Edmonton Christian High School

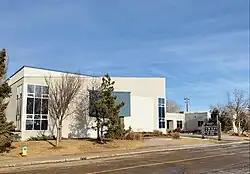
Edmonton Christian High School in 2023

Edmonton Christian High School is a Christian high school (grades 10–12) in Edmonton, Alberta, operated by the Edmonton Society for Christian Education, and established in 1965. ECHS provides Christ-centred education from students grade 10–12. Edmonton Christian High School is a sister school to Edmonton Christian Northeast School and Edmonton Christian West School.